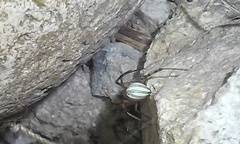
Species: Lactrodectus_hesperus